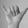
ASL letter: Y